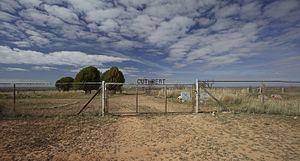
Cuthbert est une ville fantôme située dans le comté de Mitchell, au Texas, aux États-Unis, dans la région du Llano Estacado. Établie en 1890 lorsque D. T. Bozeman construisit un magasin et un entrepôt pour les wagons, suivie par l'installation d'un bureau de poste en 1891, la ville fut nommée d'après Thomas Cuthbertson, un ami de la famille bozeman. Au début des années 1920, Cuthbert disposait d'une église, de deux magasins, d'une forge, d'une Cotton gin, d'un bureau de téléphone et d'une école. En 1936 Cuthbert comptait 25 habitants. Le bureau de poste ferme ses portes en 1960. Depuis 1974, seuls un cimetière et quelques fermes dispersées subsistent.